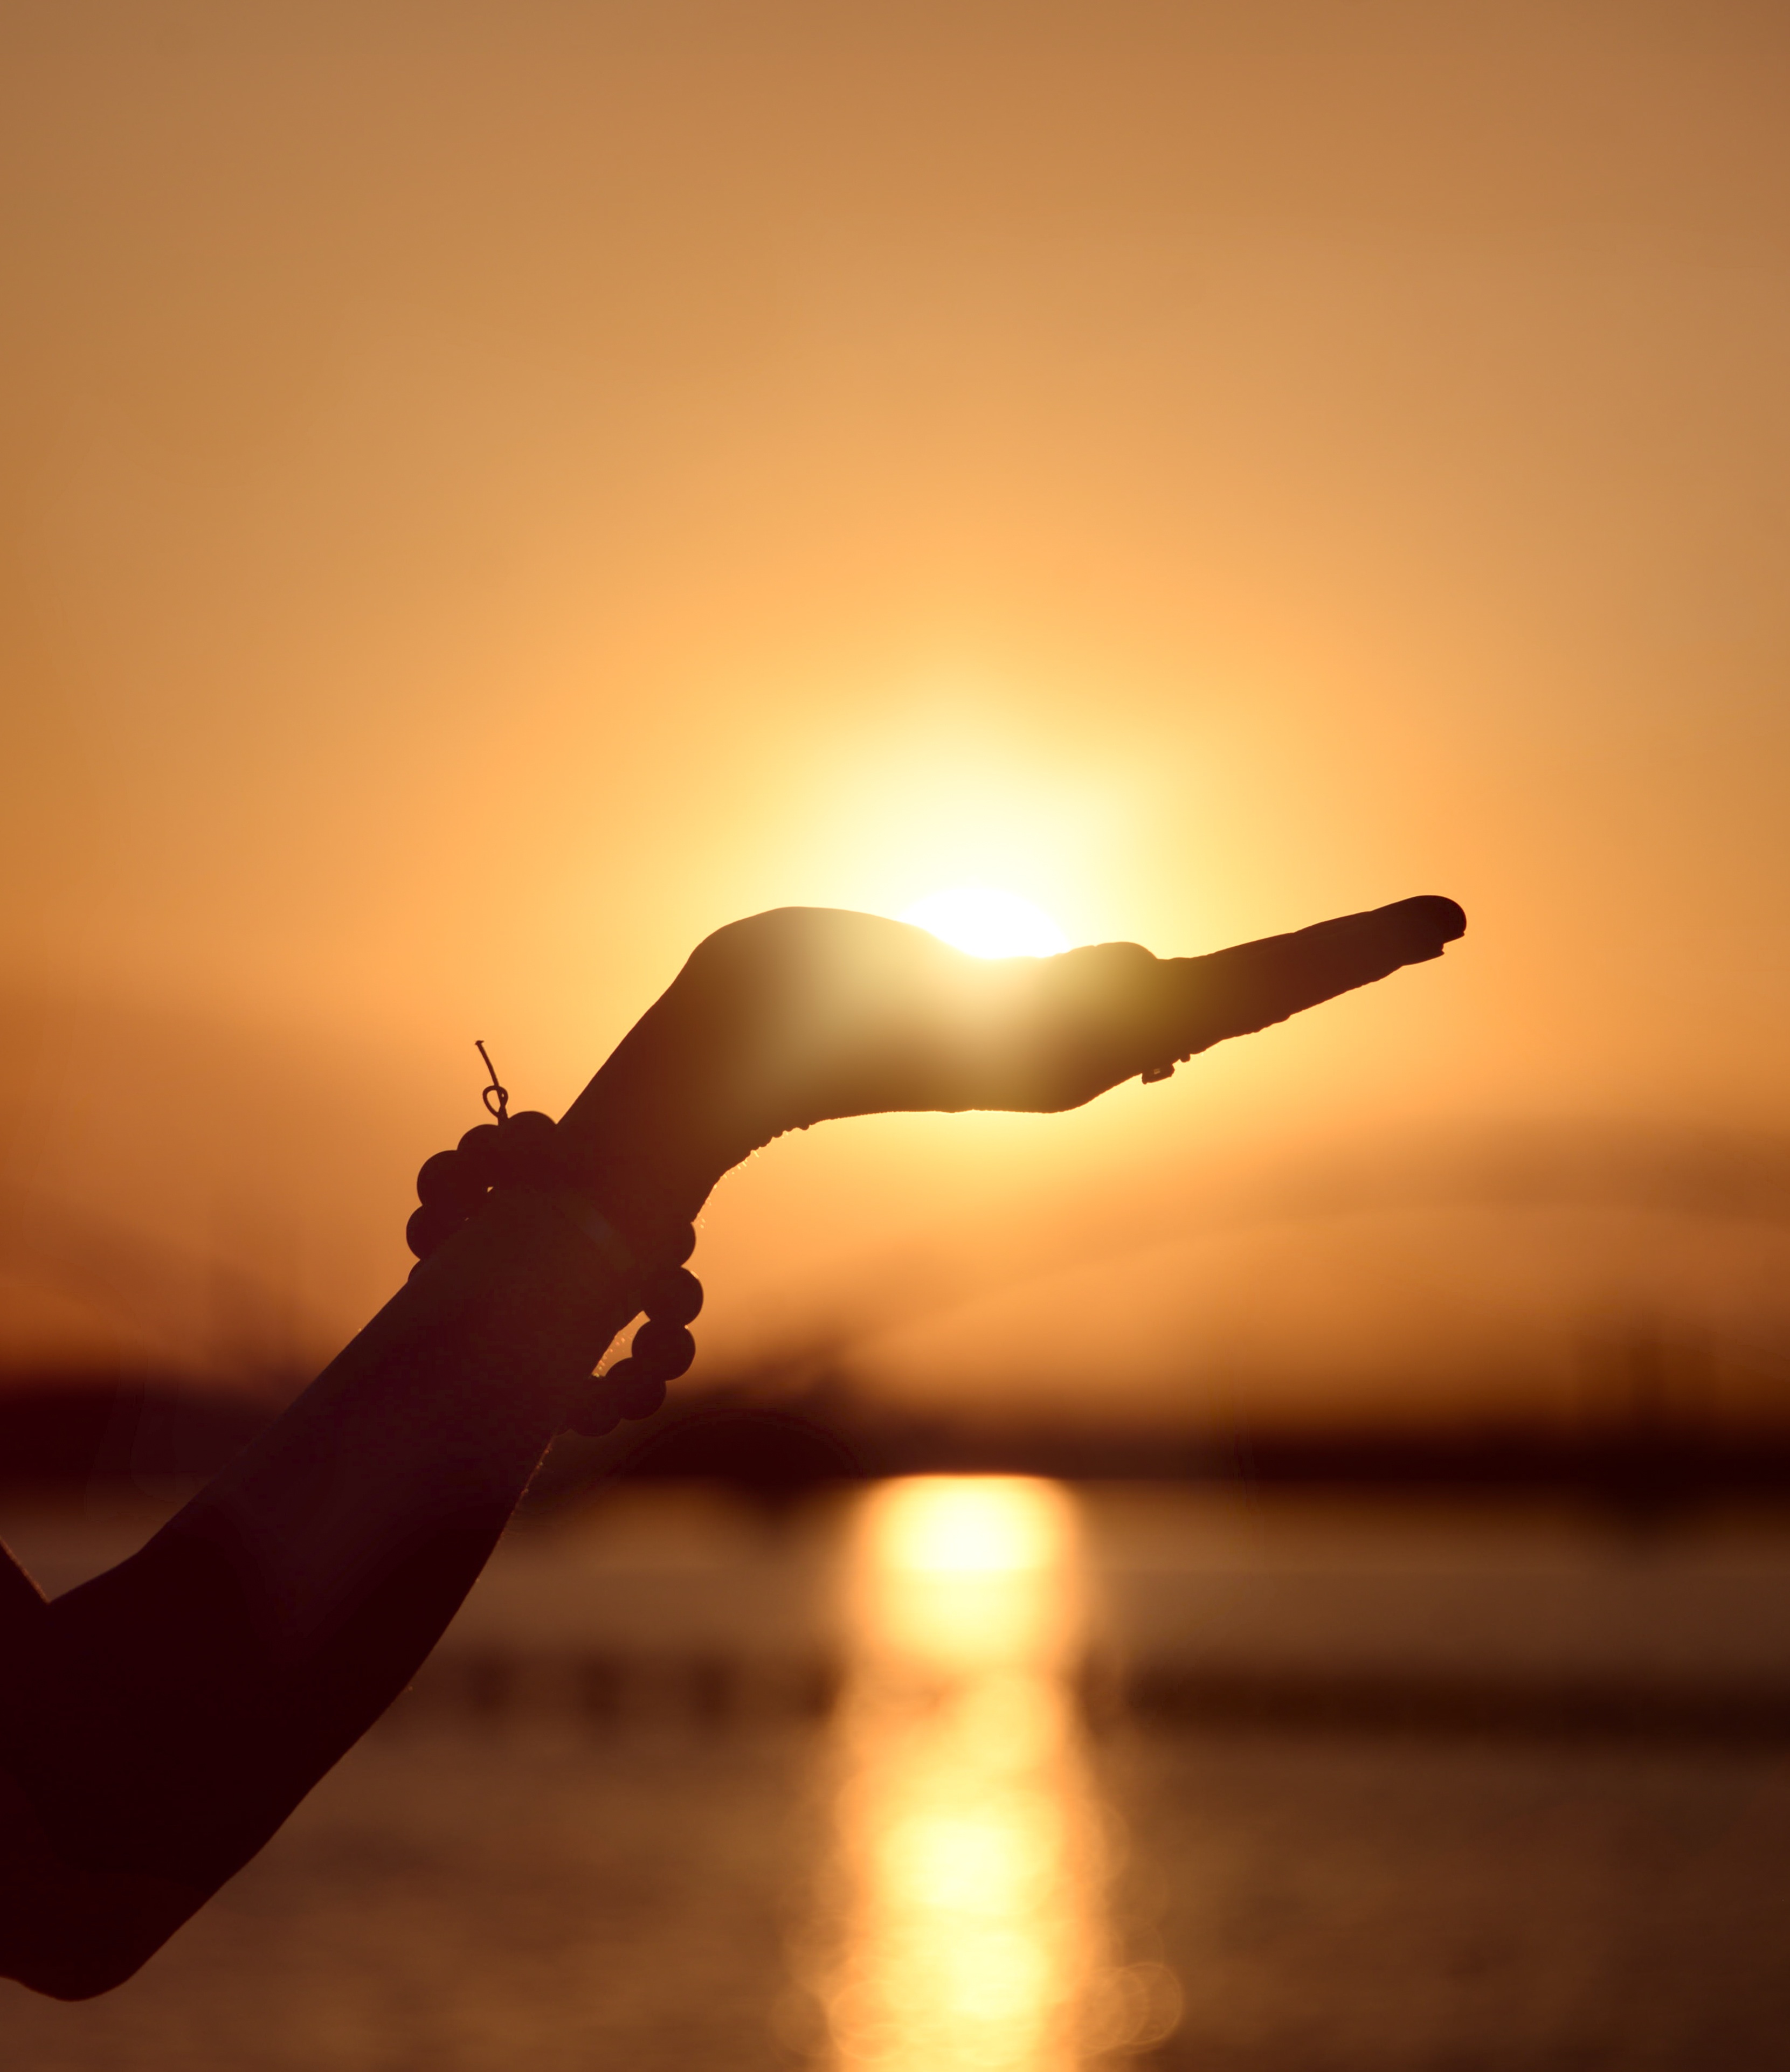
hand, silhouette, light, sun, sunrise, sunset, sunlight, morning, finger, reflection